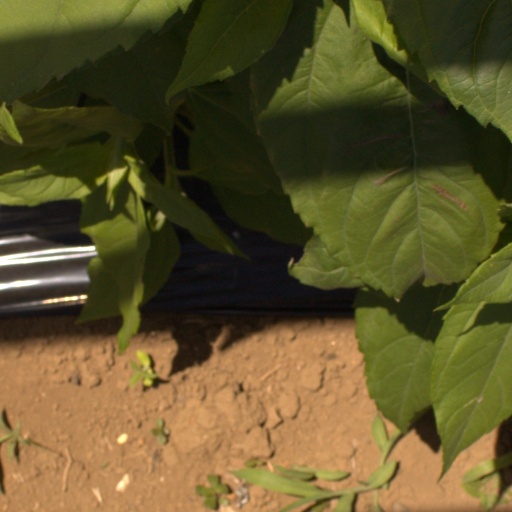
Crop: Jerusalem artichoke